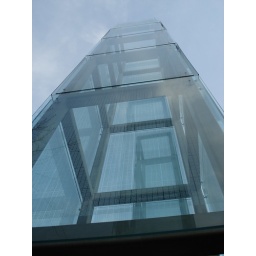
One of six glass towers embossed with the registration numbers of the six million Jews murdered in the Holocaust. Boston, MA